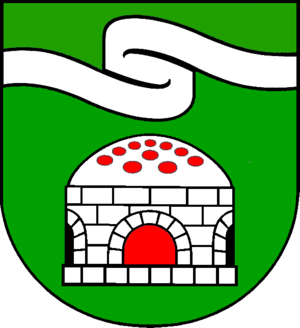
Sievershütten
Coat of arms of Sievershütten
Sievershütten er en by og en kommune i det nordlige Tyskland, beliggende i Amt Kisdorf i den vestlige del af Kreis Segeberg. Kreis Segeberg ligger i den sydøstlige del af delstaten Slesvig-Holsten.